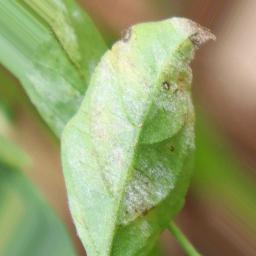
Label: powdery mildew